Smokebox

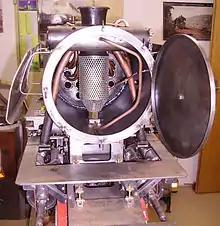
Model steam locomotive showing spark arrester mesh

A spark arrester is often installed within the smokebox. This may take the form of a cylindrical mesh running from the top of the blast pipe to the bottom of the chimney. Spark arresters are to prevent excessively large fragments of hot ash from being exhausted into the environment where they may pose a fire risk. For this reason, spark arresters are generally installed on locomotives running through dry environments. They should not be confused with the external spark arrestors fitted to some locomotives. The presence of a spark arrester may have a thermodynamic effect, distorting the draw of air over the fire and thereby reducing total power output. Thus their use can be contentious.